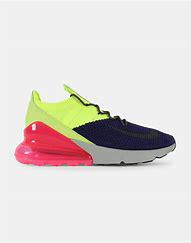
Brand: Nike
Model: Air Max 270 Flyknit